St Helen's Church, Stillingfleet

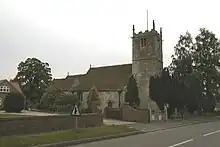
The church, in 2005

St Helen's Church is the parish church of Stillingfleet, in North Yorkshire, in England.